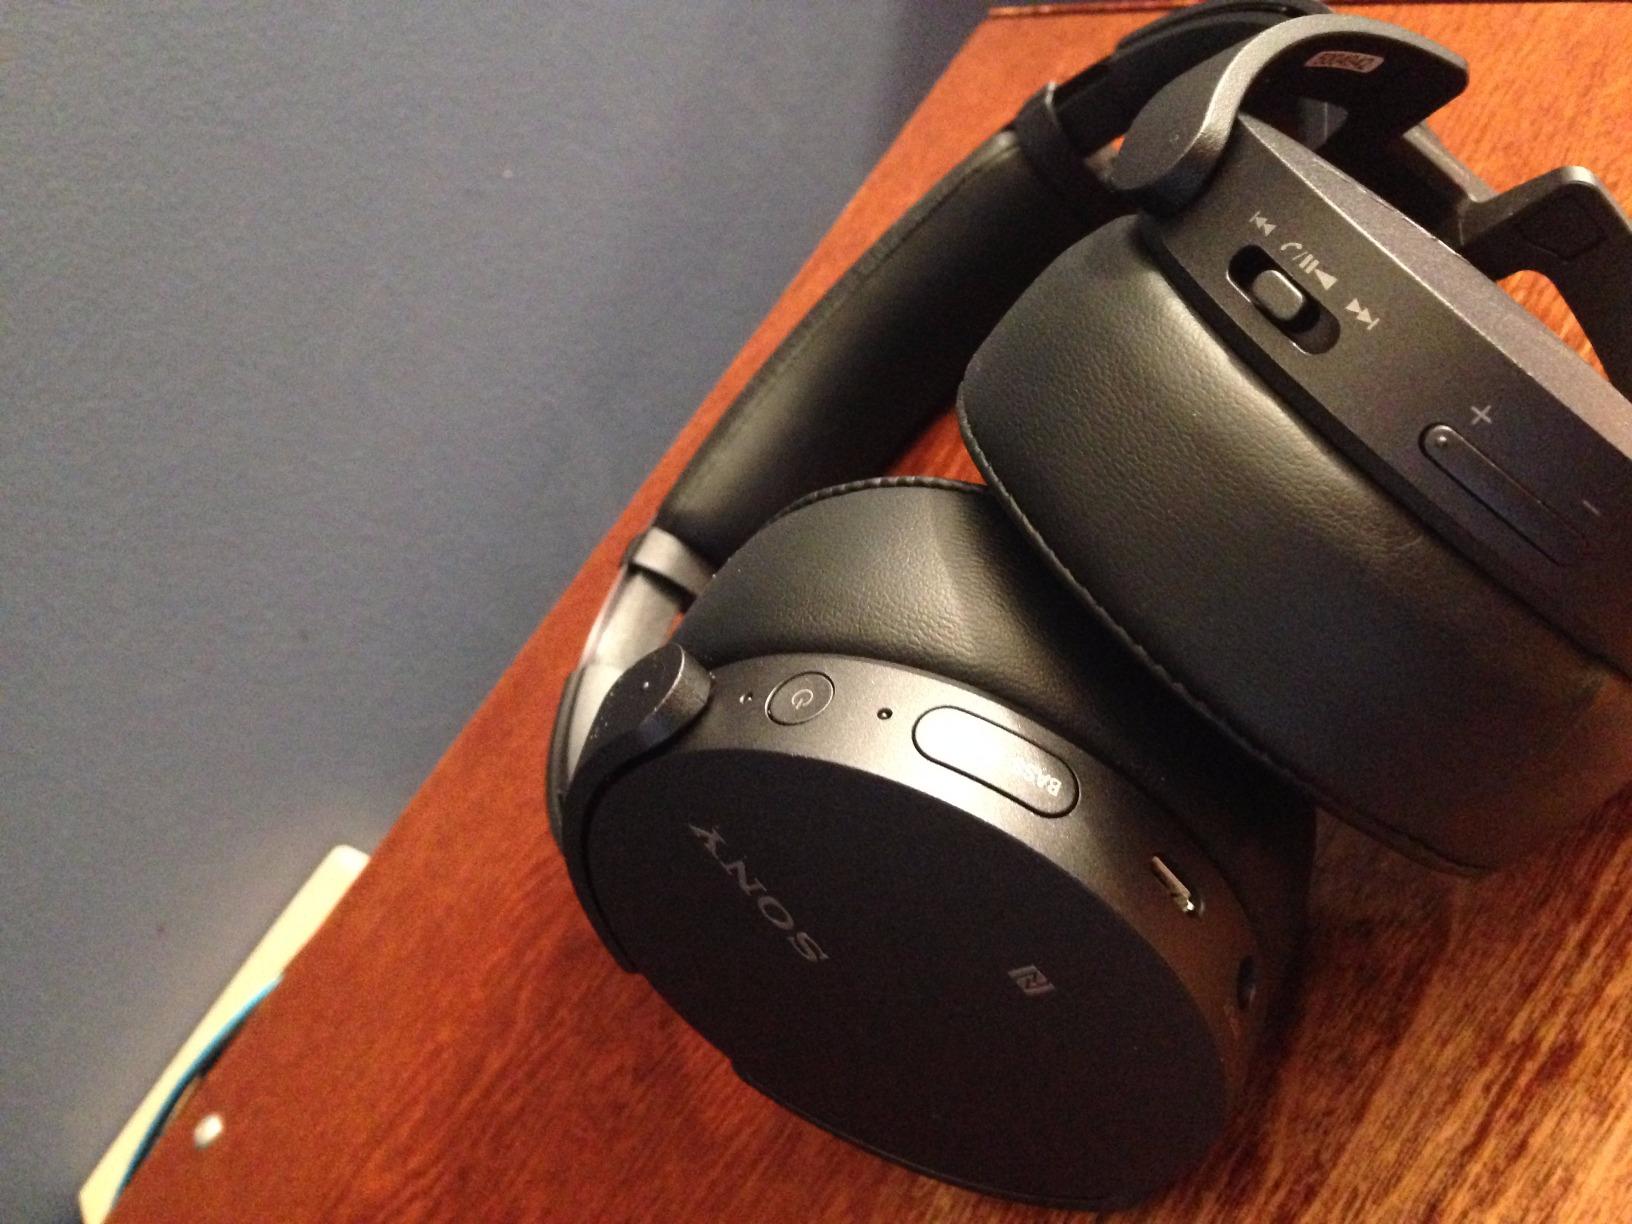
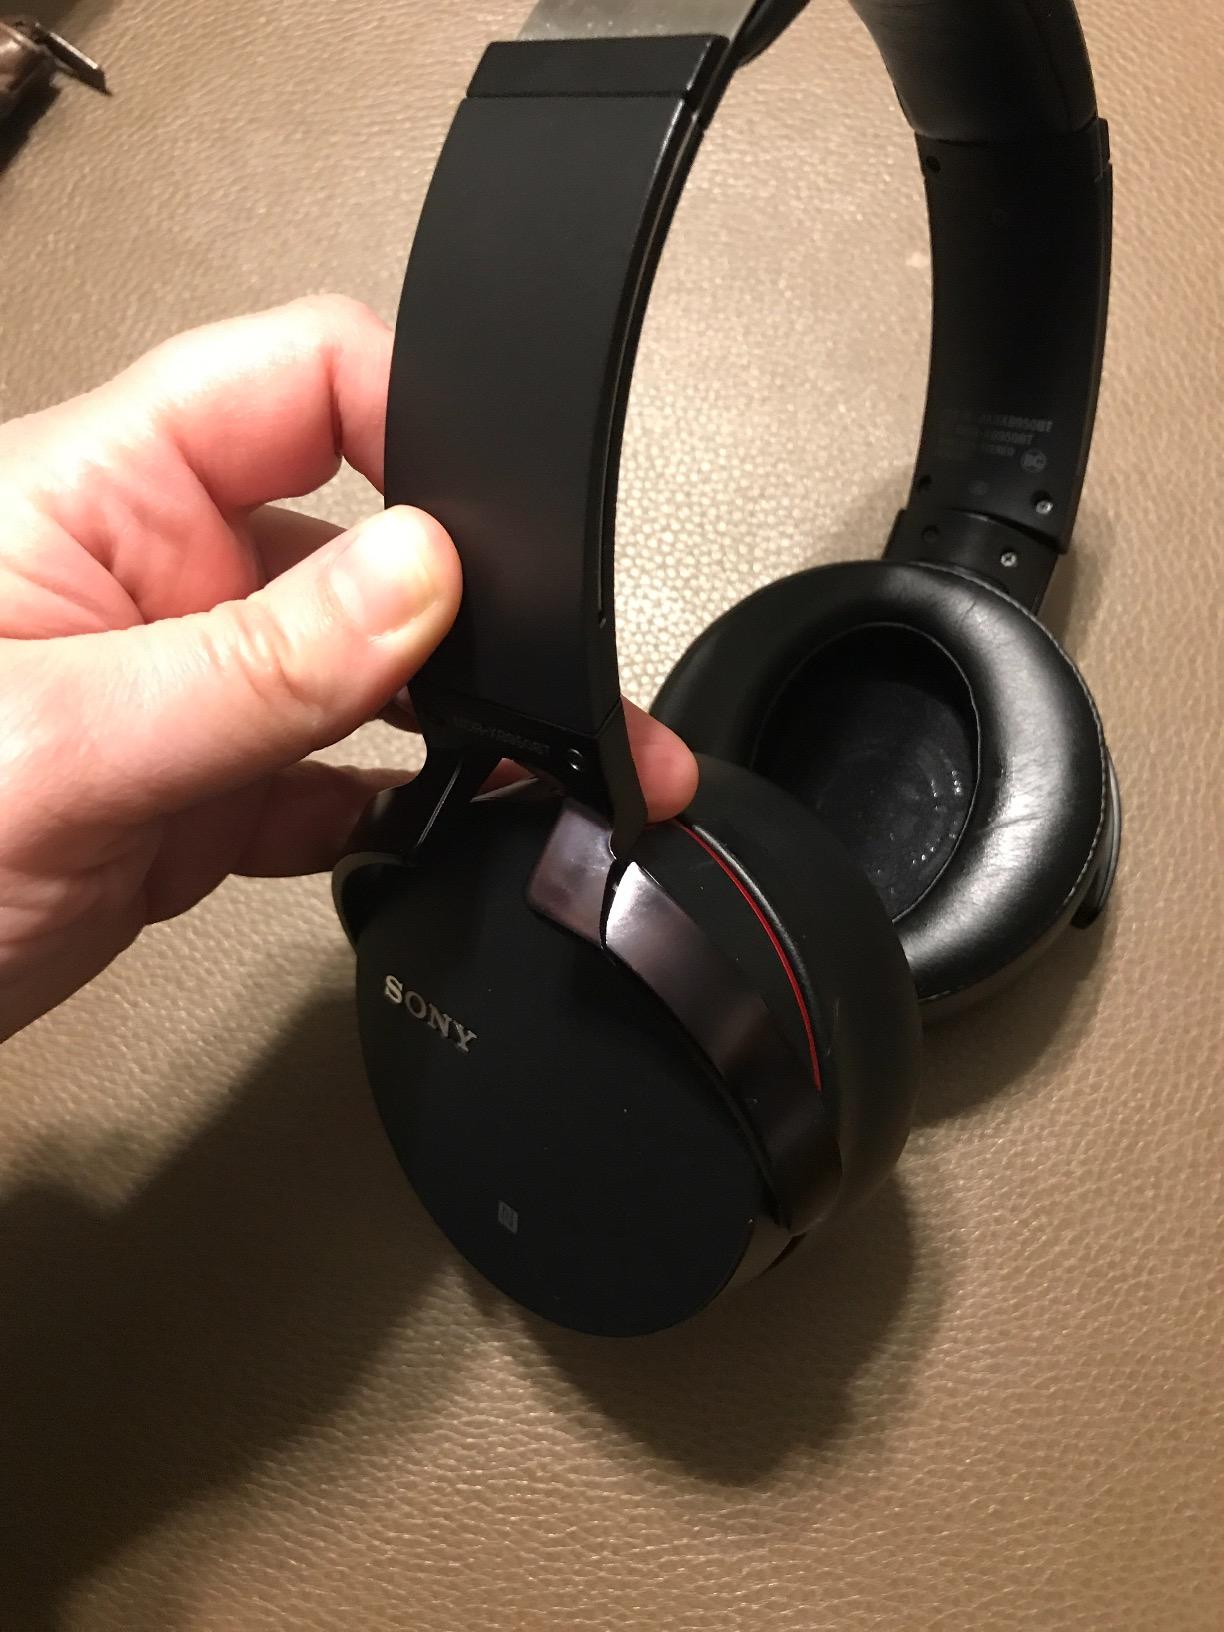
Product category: headphones
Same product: no